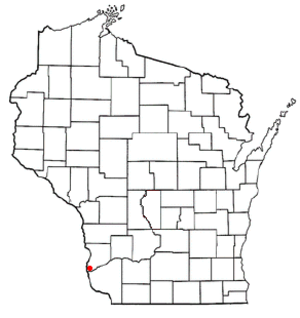
Bridgeport est une localité du comté de Crawford dans l'État du Wisconsin aux États-Unis, elle comptait 946 habitants en 2000, elle jouxte la localité de Prairie du Chien.